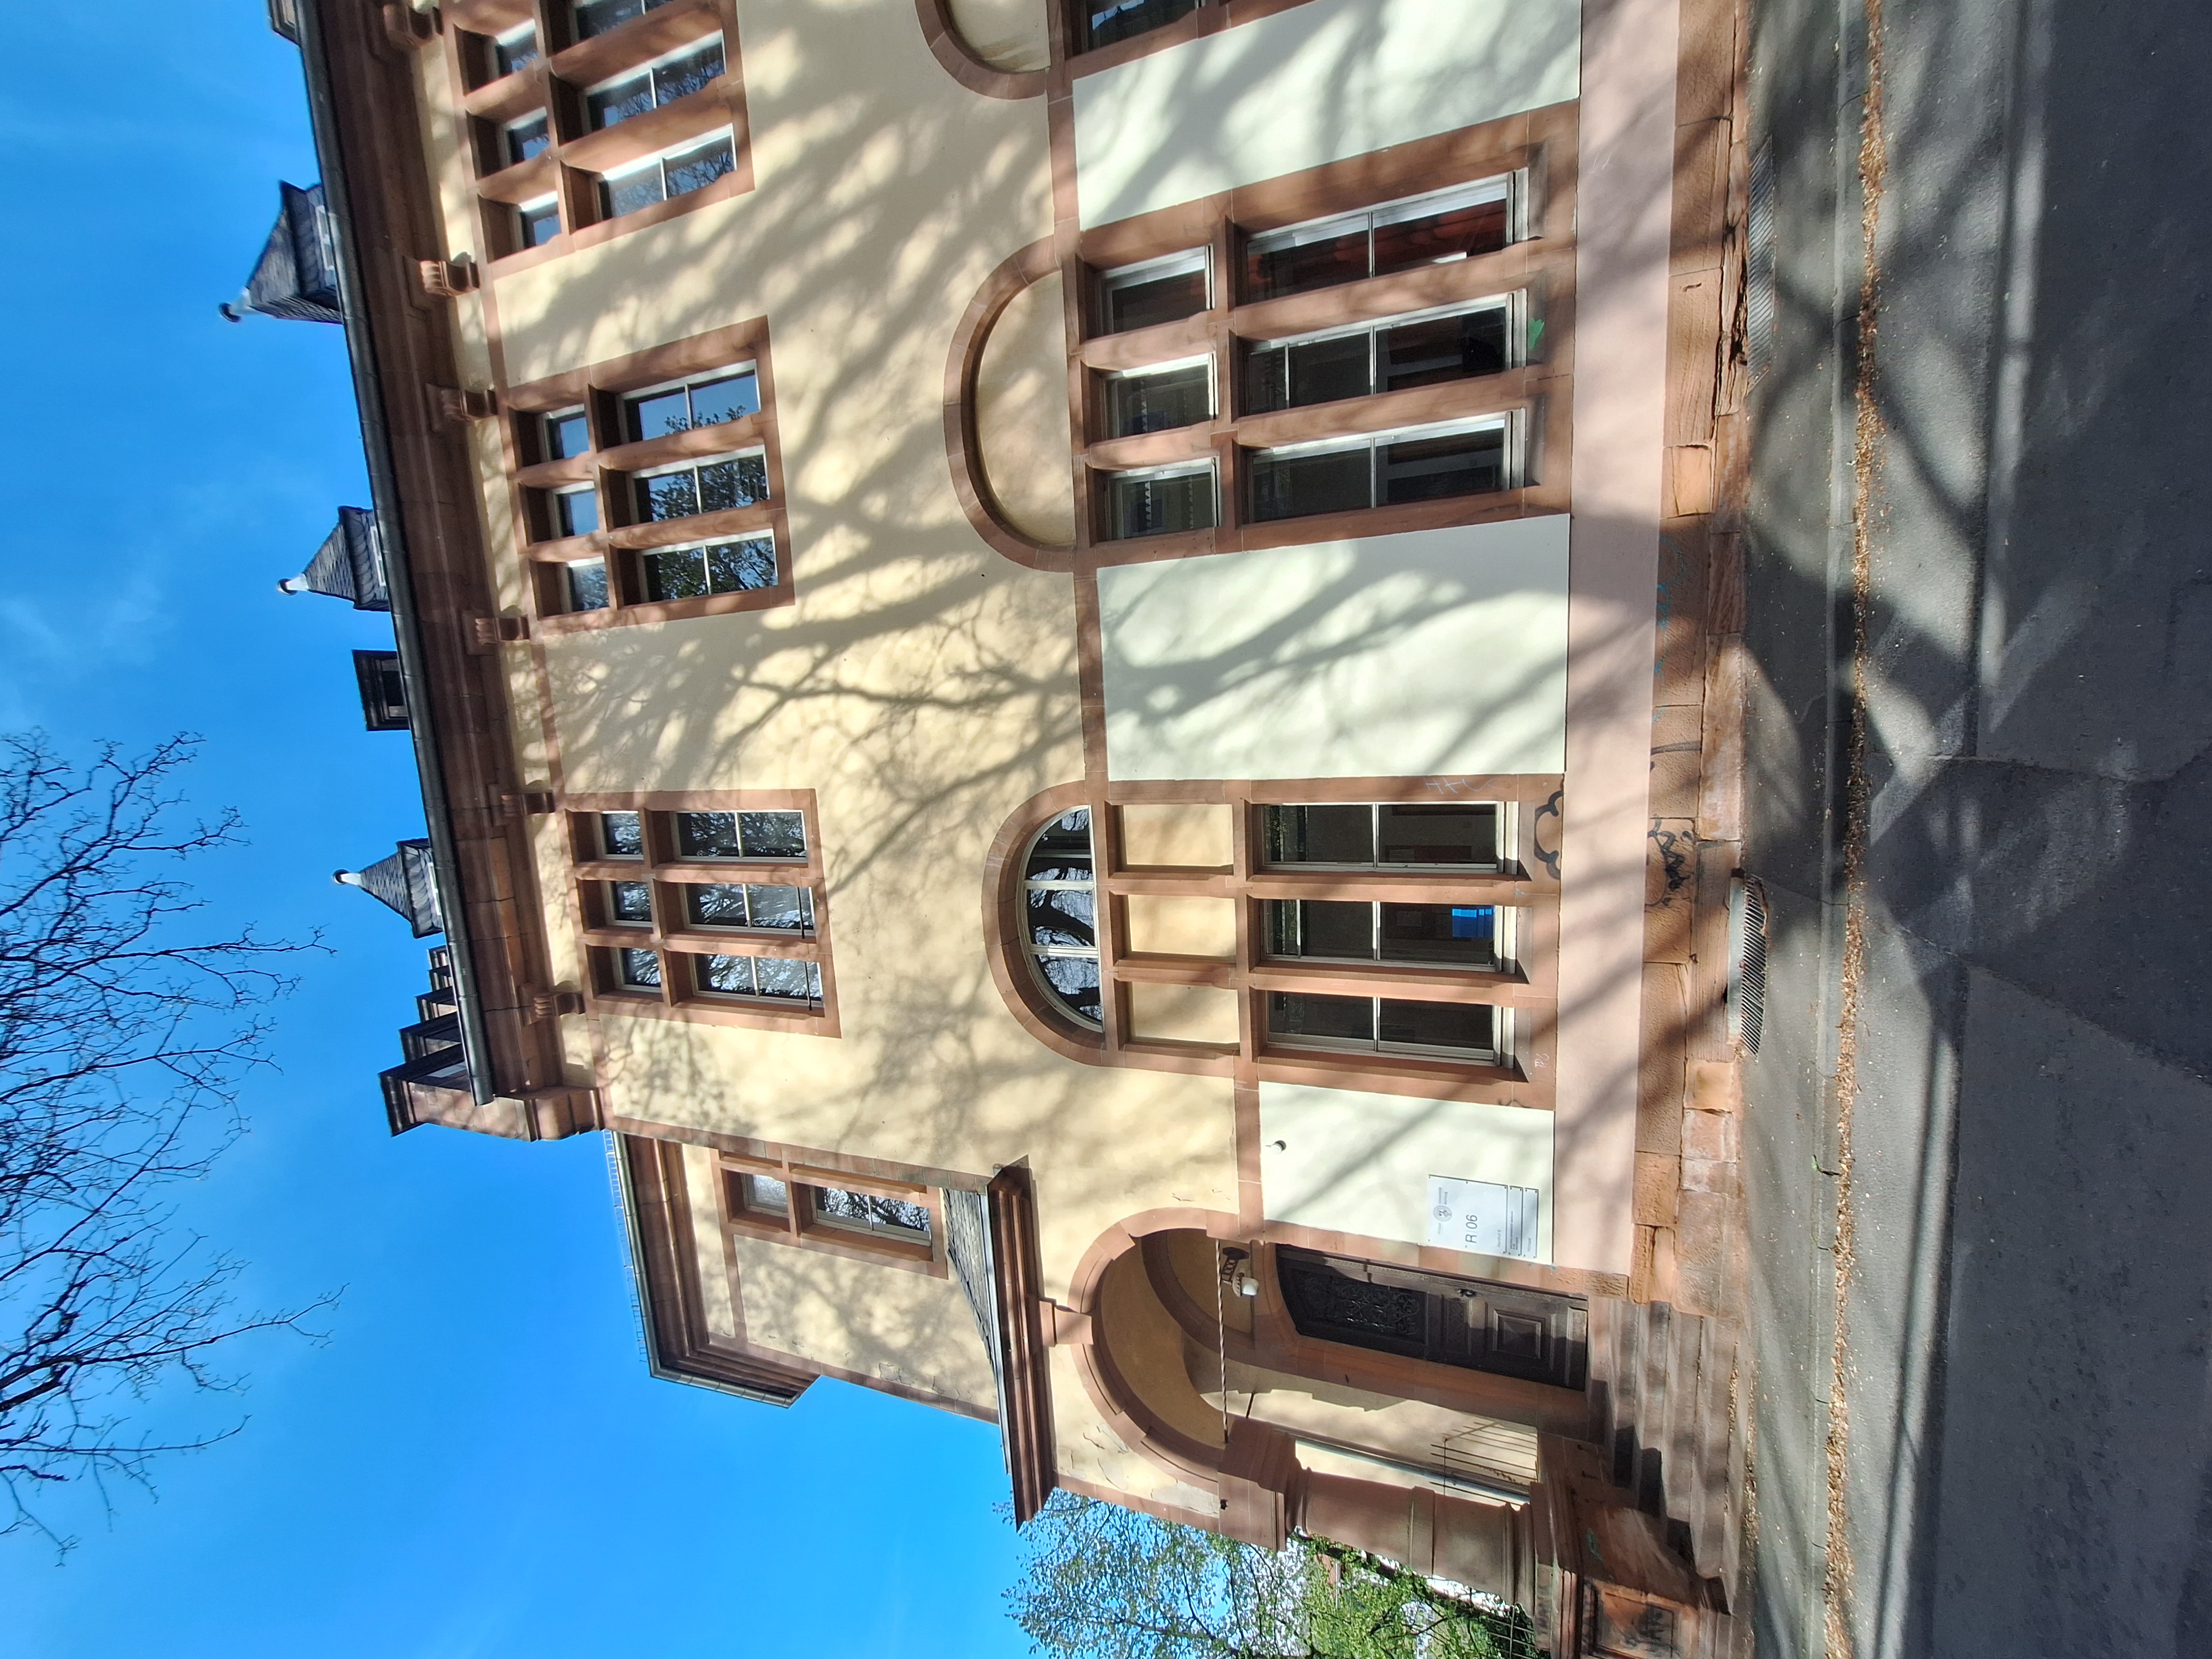
Building: Renthof 6